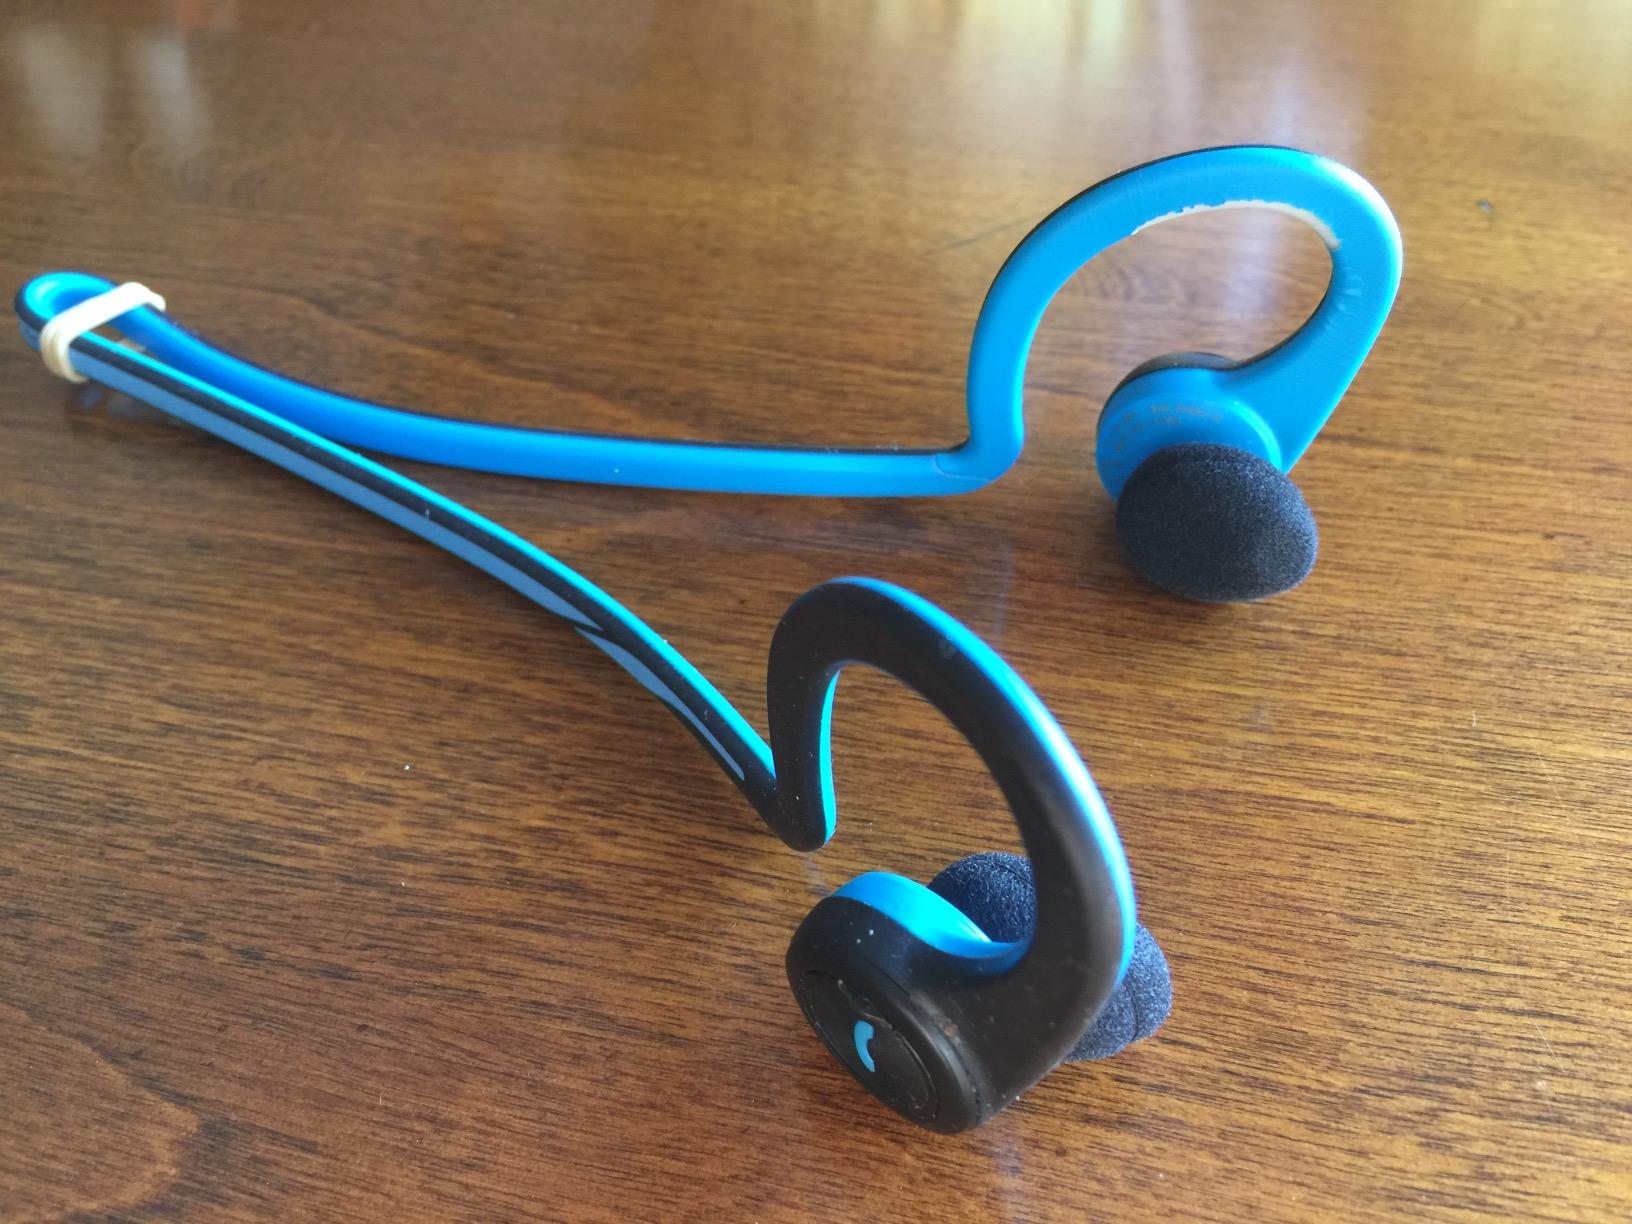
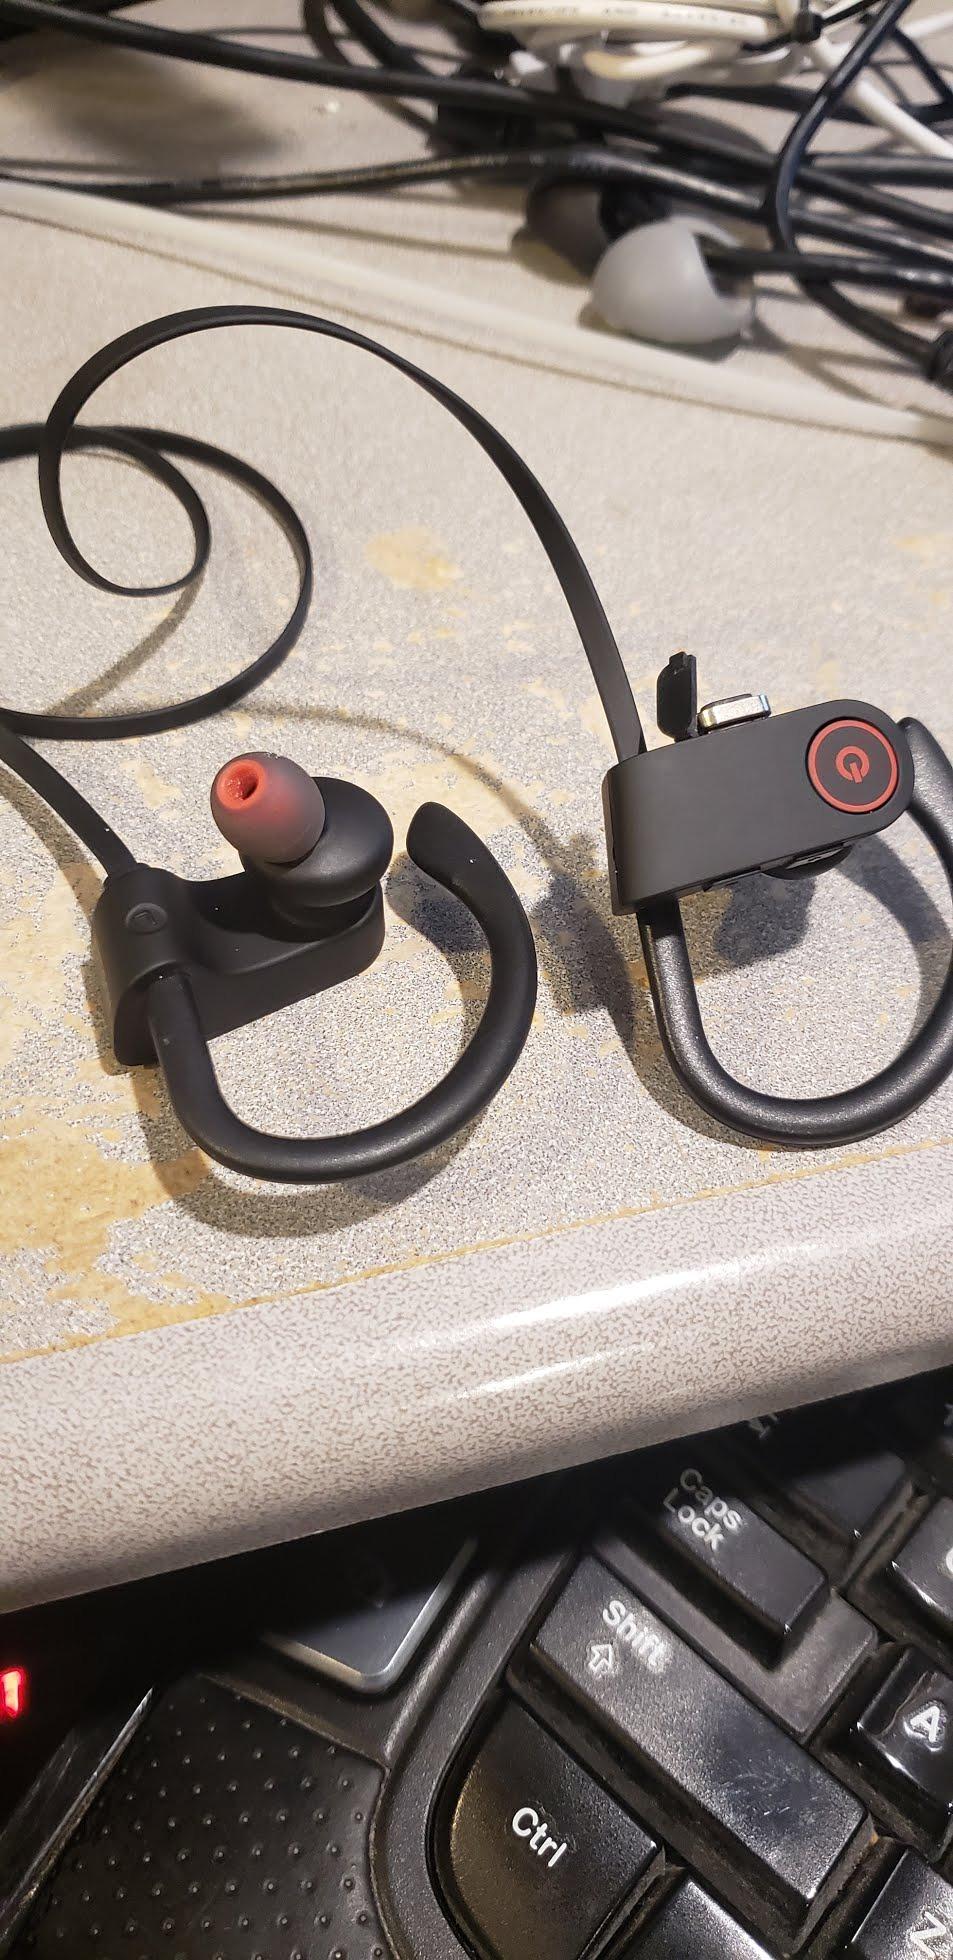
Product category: headphones
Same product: no